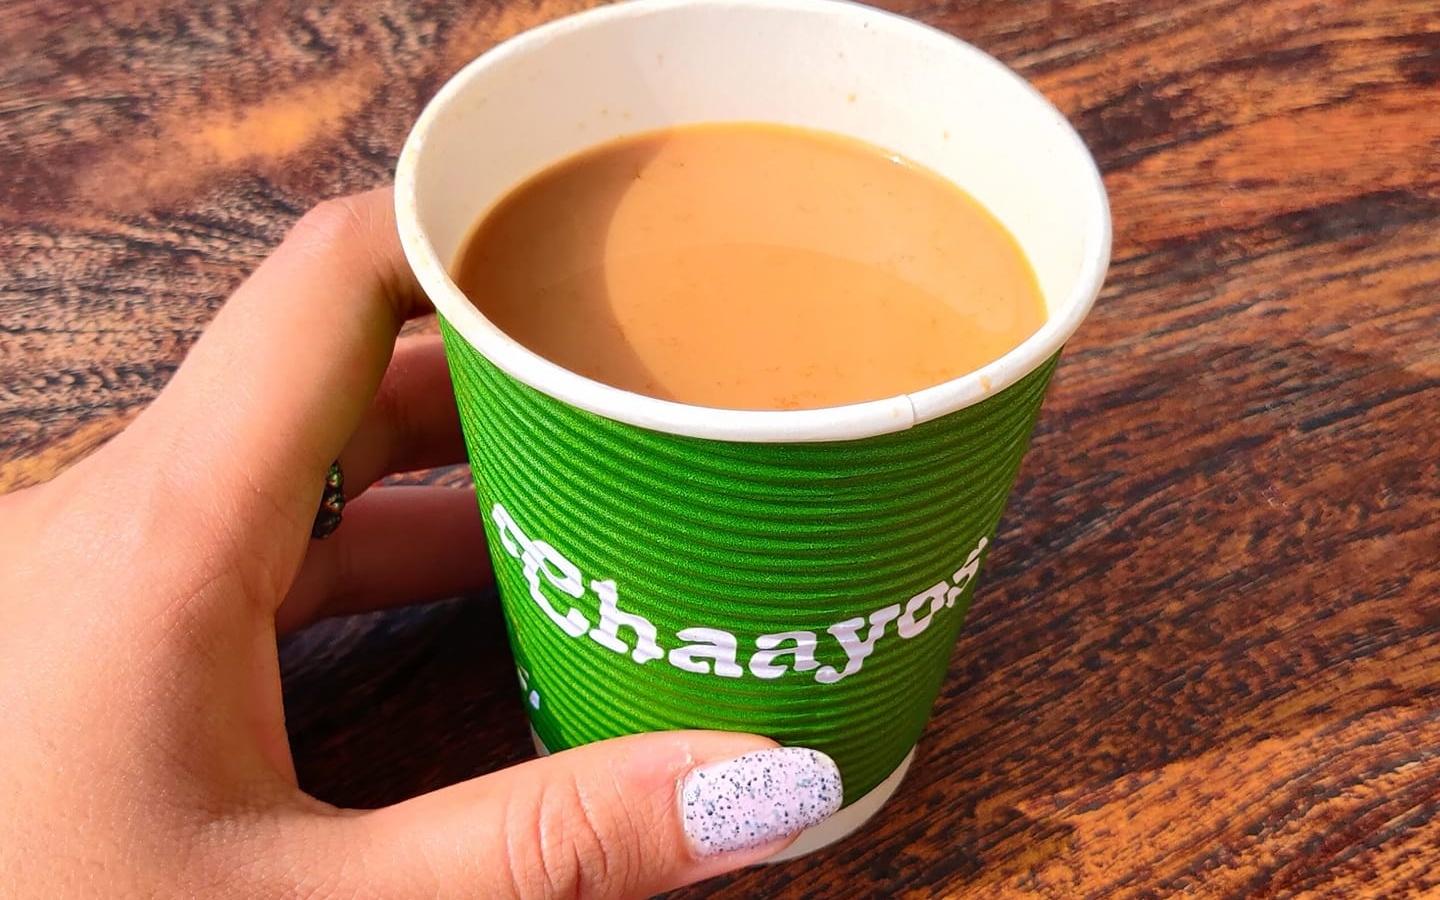
Dish: chai